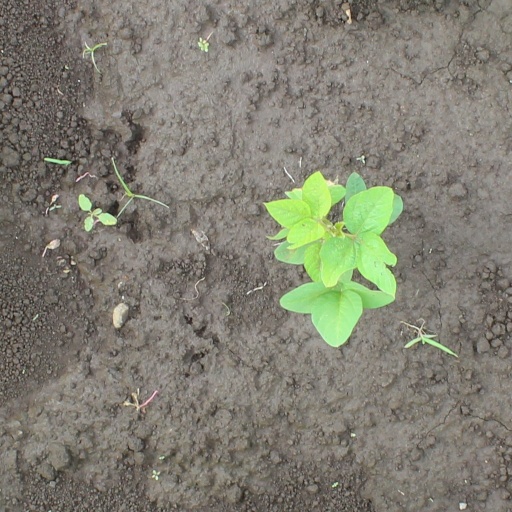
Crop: soybean